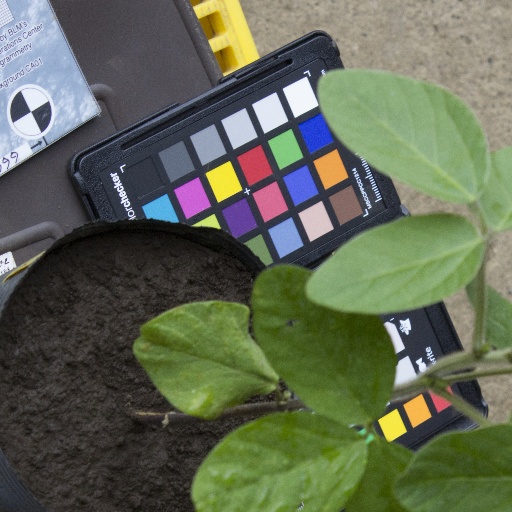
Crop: soybean